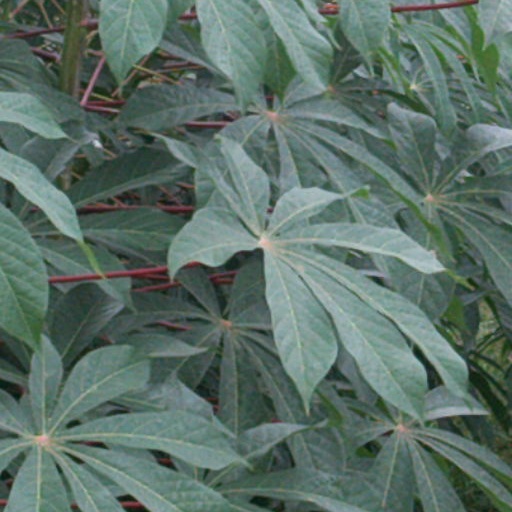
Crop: cassava